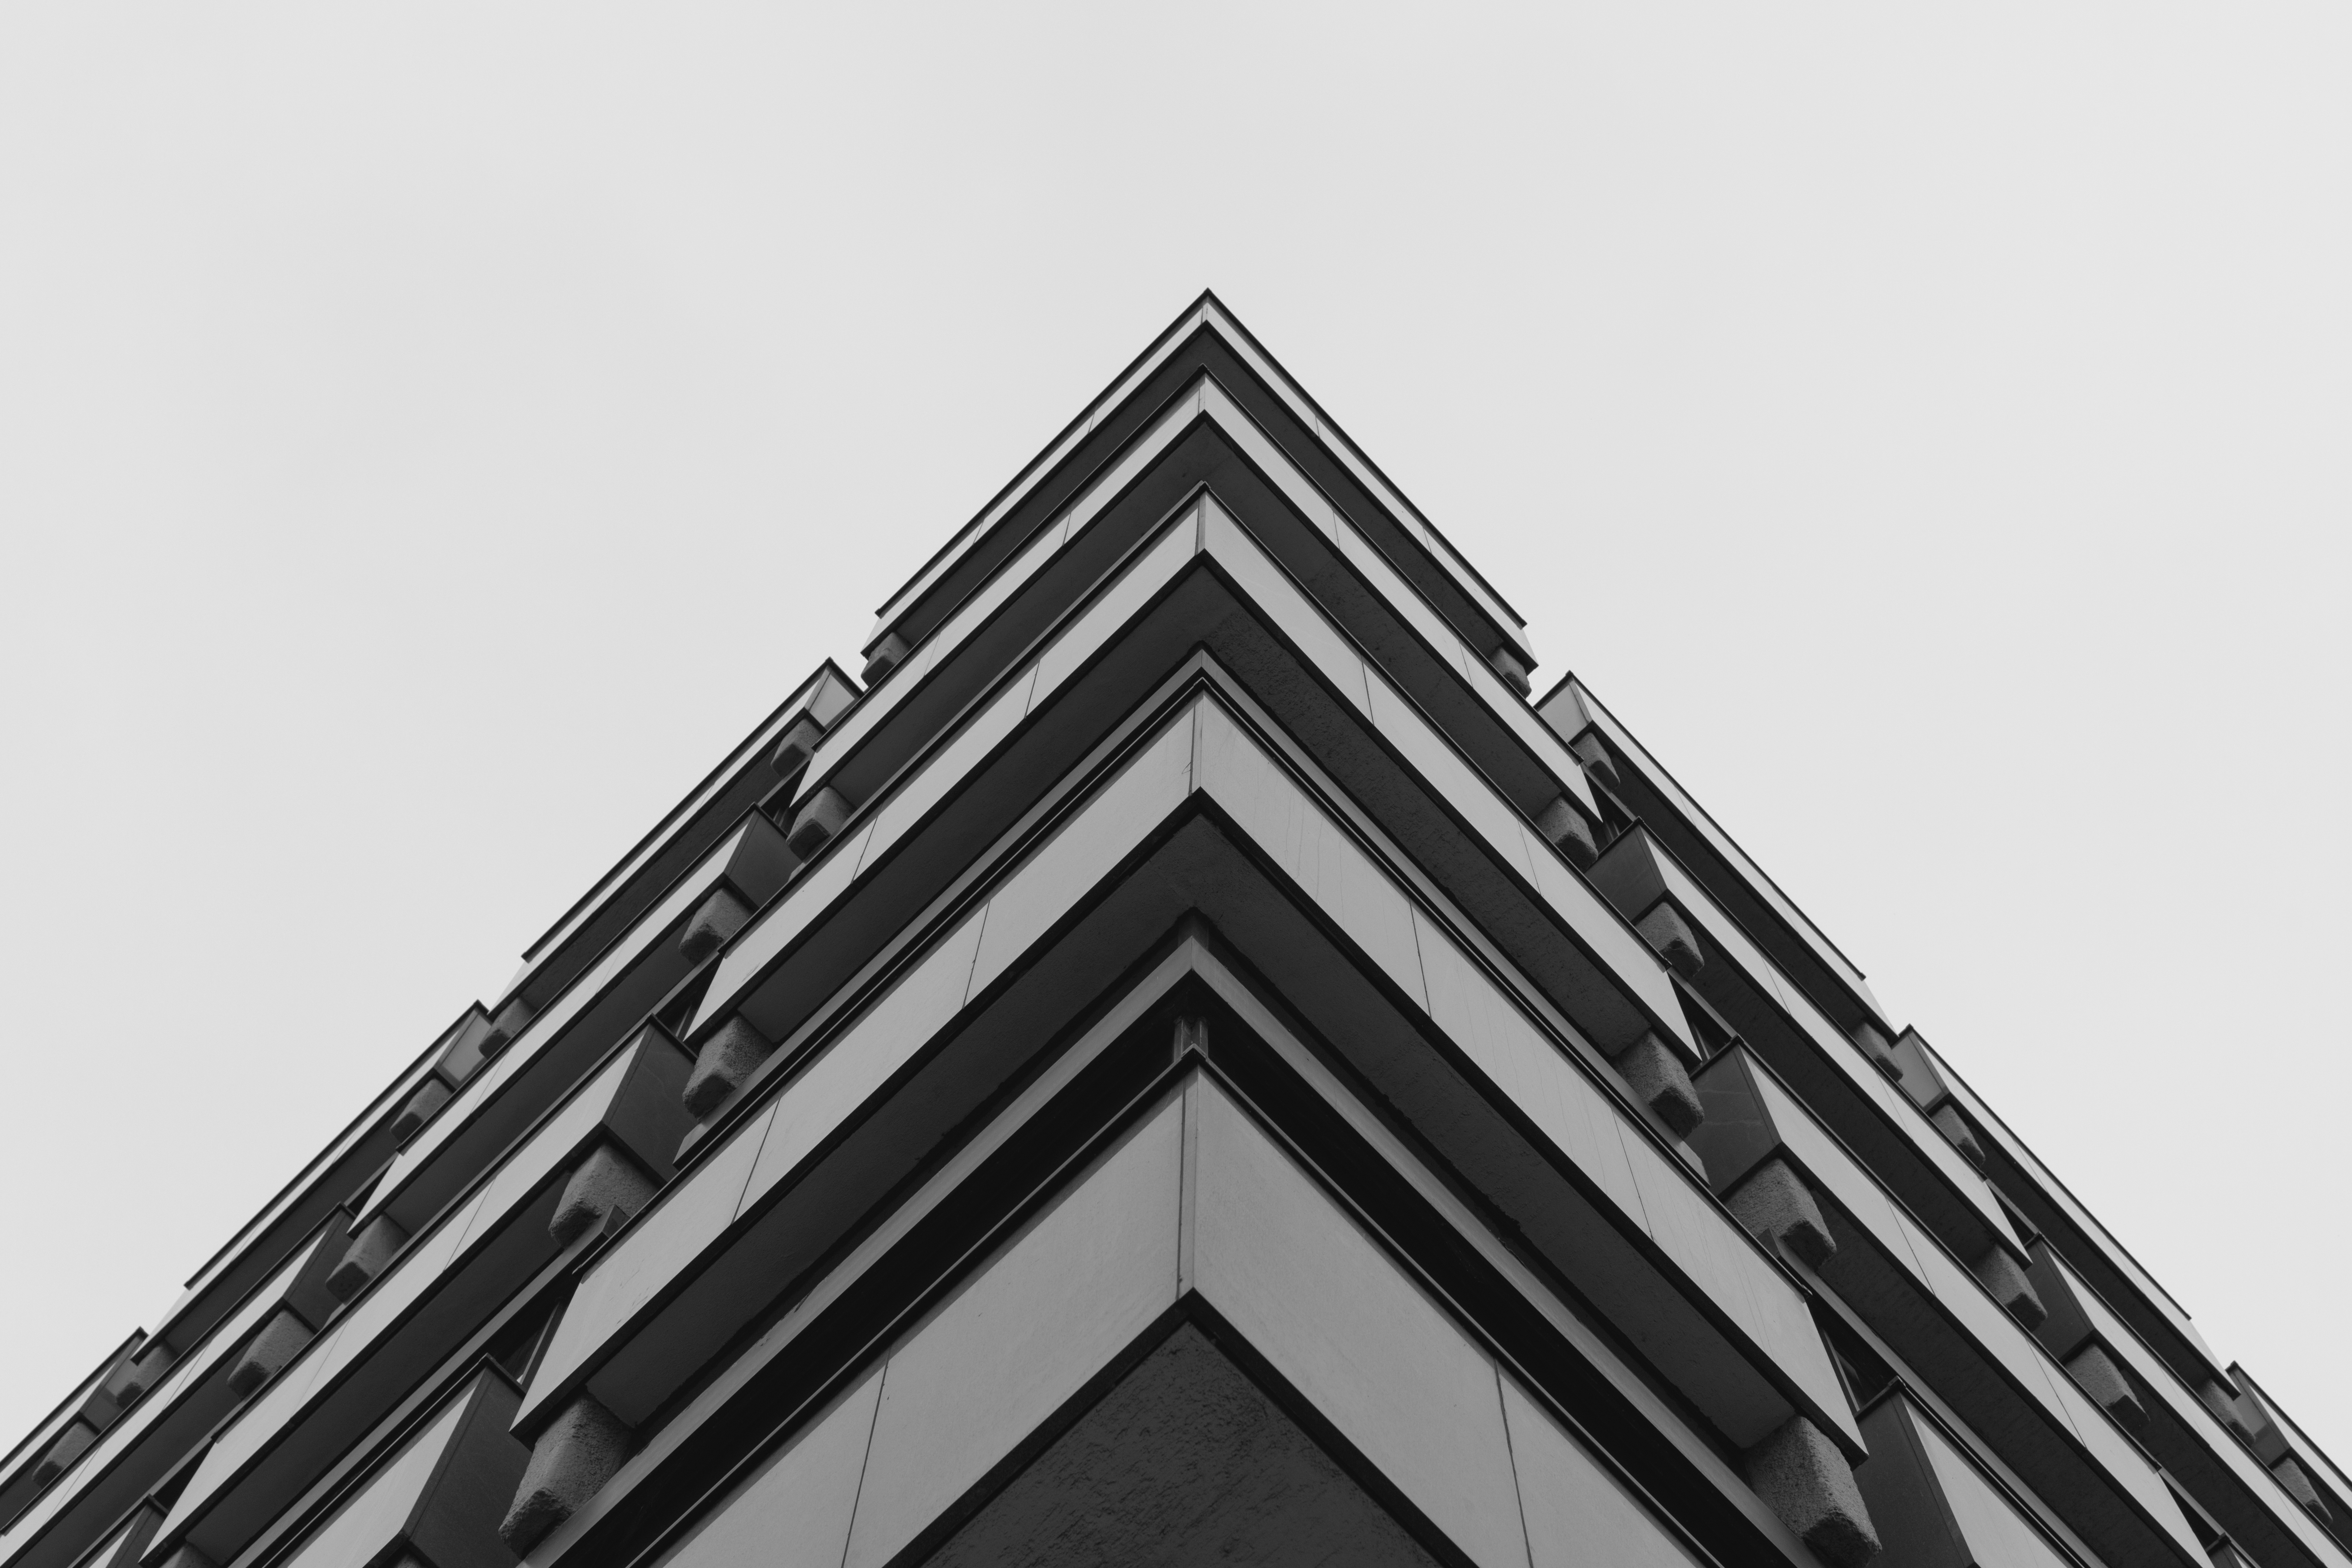
black and white, architecture, white, window, building, skyscraper, line, landmark, facade, gray, black, monochrome, tower block, grey, corner, steeple, symmetry, shape, monochrome photography